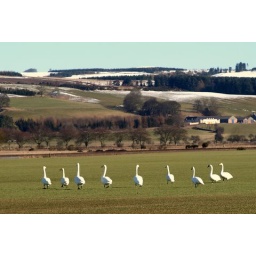
A line of mute swans walking about in a field of grass near Loch Leven.